RPG-7

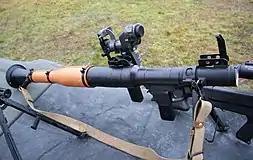
RPG-7V.

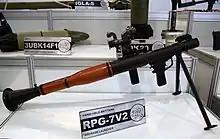
RPG-7V2.

Based on the standard RPG-7, a lightweight airborne version with a detachable barrel was developed, along with a series of modifications differing in sighting systems: